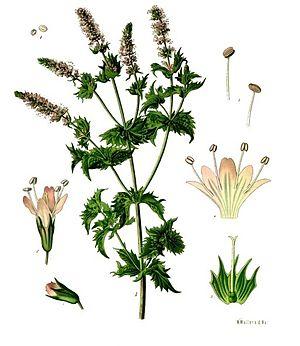
La Menthe en épi ou menthe verte est une plante vivace de la famille des Lamiacées, du genre Mentha, cultivée comme plante aromatique.
Le capitulaire De Villis, ou plus exactement le Capitulare de Villis vel curtis imperii est un acte législatif datant de la fin du VIIIᵉ siècle ou du début du IXᵉ siècle.